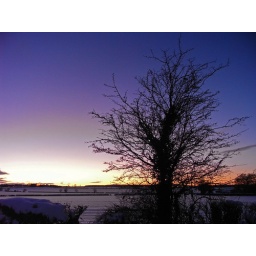
On a late afternoon walk with the dog. The bare trees looked great against the backdrop of a winter sunset.